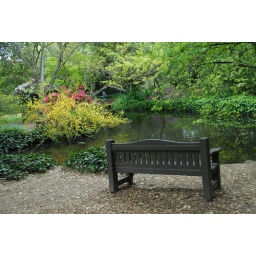
DSC_0376_2 Best seat in the house